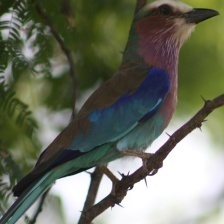
Species: LILAC ROLLER
Scientific name: CORACIAS CAUDATUS